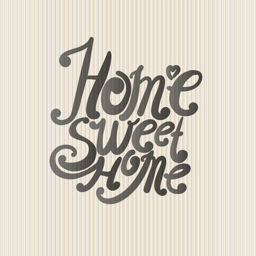
design lettering home sweet home .